SL-1

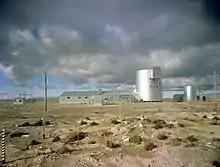
The ALPR before the accident. The large cylindrical building holds the nuclear reactor embedded in gravel at the bottom, the main operating area or operating floor in the middle, and the condenser fan room near the top. Miscellaneous support and administration buildings surround it.

Most of the plant equipment was in a cylindrical steel reactor building known as ARA-602. It was in diameter with an overall height of , and was made of plate steel, most of which had a thickness of . Access to the building was provided by an ordinary door through an enclosed exterior stairwell from ARA-603, the Support Facilities Building. An emergency exit door led to an exterior stairwell to the ground level. The reactor building was not a pressure-type containment shell as would have been used for reactors located in populated areas. Nevertheless, the building was able to contain most of the radioactive particles released by the eventual explosion.